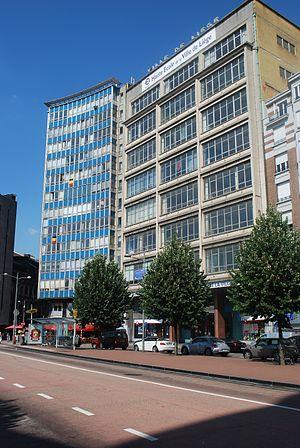
Vue du boulevard d'Avroy à Liège.
La Haute École de la Ville de Liège a été créée en septembre 1996 dans le cadre du décret du 5 août 1995 fixant l'organisation générale de l'enseignement supérieur en Hautes Écoles.